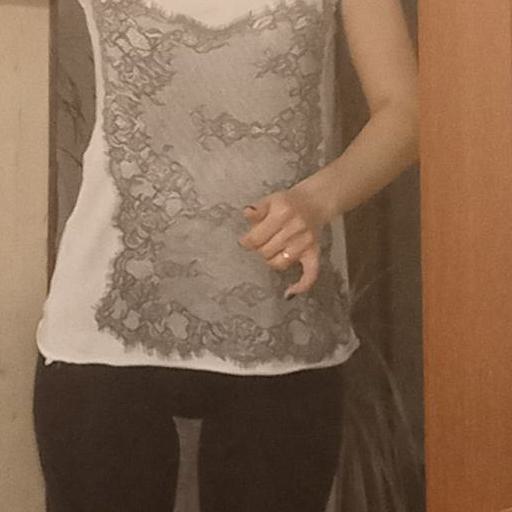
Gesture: no_gesture